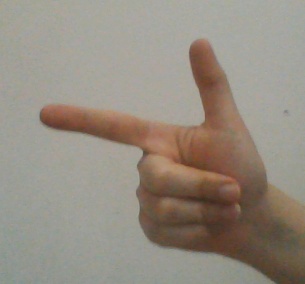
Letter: yaa